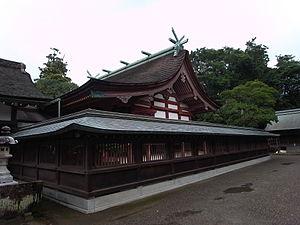
Le Munakata-taisha est un groupe de trois sanctuaires shinto situés à Munakata, préfecture de Fukuoka au Japon. Ces trois sanctuaires sont à la tête de quelque 6 000 sanctuaires Munakata dans tout le pays. Bien que le nom Munakata-taisha désigne les trois sanctuaires — Hetsu-gū, Nakatsu-gū et Okitsu-gū —, il est communément utilisé pour ne désigner que Hetsu-gū. Comme indiqué dans le Nihon Shoki, deuxième plus ancien livre du Japon, les sanctuaires sont consacrés aux trois déesses Munakata : Ichikishima Hime-no-Kami, Tagitsu Hime-no-Kami et Tagori Hime-no-Kami. Ces kamis sont censés être les filles du dieu Amaterasu, ancêtre de la famille impériale. Susanoo y a également été adoré pendant de nombreuses années comme le dieu des marins, et il en est venu à être adoré aussi comme le dieu de la sécurité de la circulation sur terre.
Cet article recense les sites inscrits au patrimoine mondial au Japon.